Economics of English towns and trade in the Middle Ages

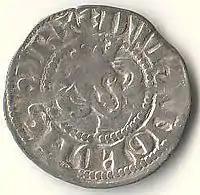
An Edward I silver penny from Lincoln; Edward increased the controls on the minting of coins begun under Henry II, creating the Master of the Mint.

There was a gradual reduction in the number of locations allowed to mint coins in England; under Henry II, only 30 boroughs were still able to use their own moneyers and the tightening of controls continued throughout the 13th century. By the reign of Edward I there were only nine mints outside London and the king created a new official called the Master of the Mint to oversee these and the thirty furnaces operating in London to meet the supply for new coins. The amount of money in circulation hugely increased in this period; before the Norman invasion there had been around £50,000 in circulation as coin, but by 1311 this had risen to more than £1m. The physical implication of this growth was that coins had to be manufactured in large numbers, being moved in barrels and sacks to be stored in local treasuries for royal use as the king travelled. During the 13th Century, nominal wages fluctuated, but the overall trend was flat. As a result of the increase in money supply, prices in general increased significantly over the course of the century. As a result of the price inflation, real wages—one of the stickiest of prices—declined steadily.